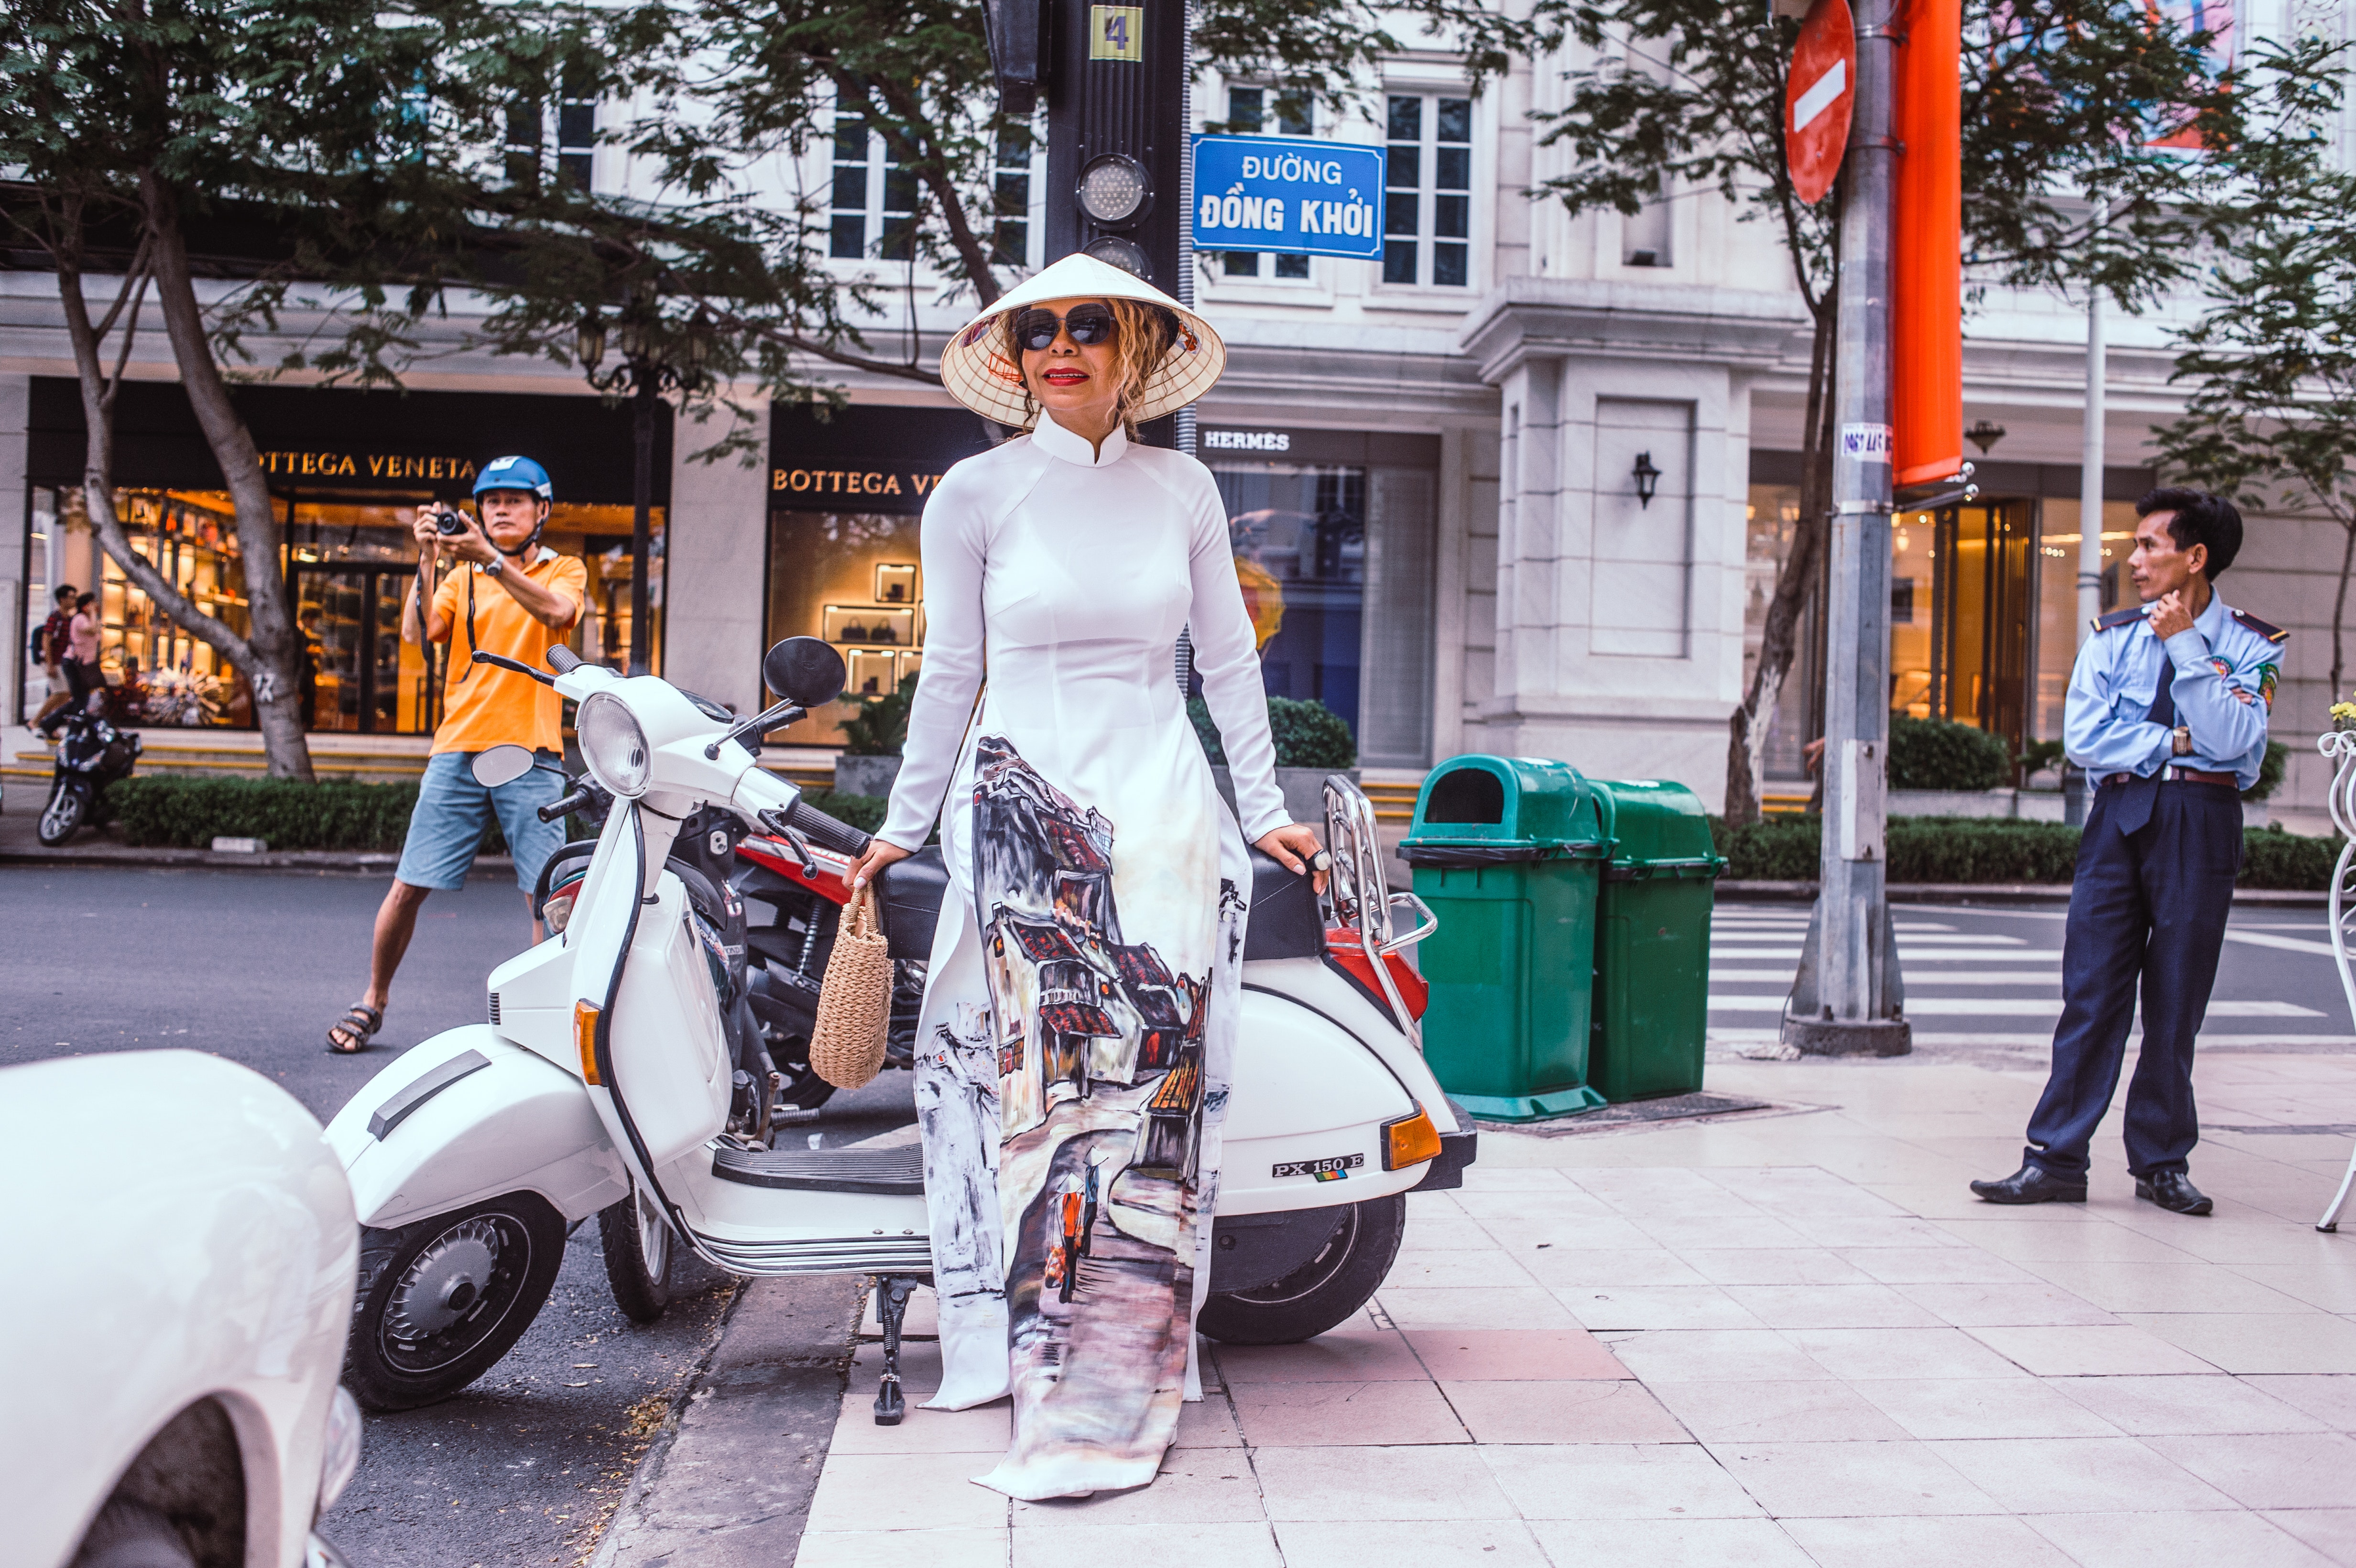
land vehicle, car, vehicle, street, road, recreation, girl